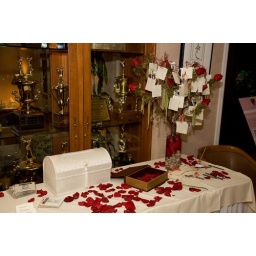
sign in table